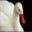
Label: bird